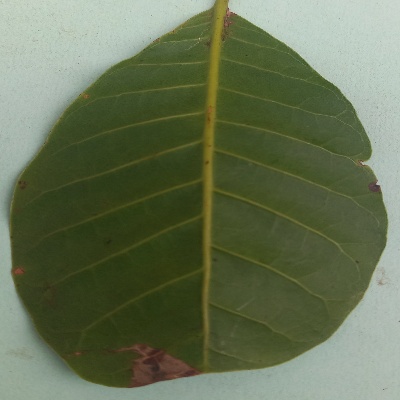
Crop: Cashew
Condition: anthracnose